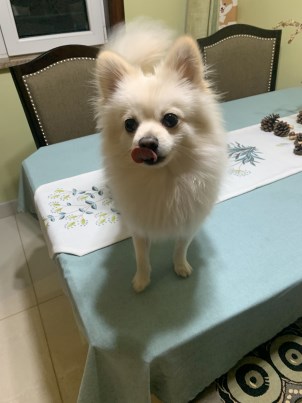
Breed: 1936-n000005-Pomeranian